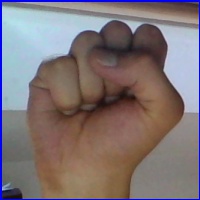
Letra: S